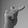
ASL letter: T